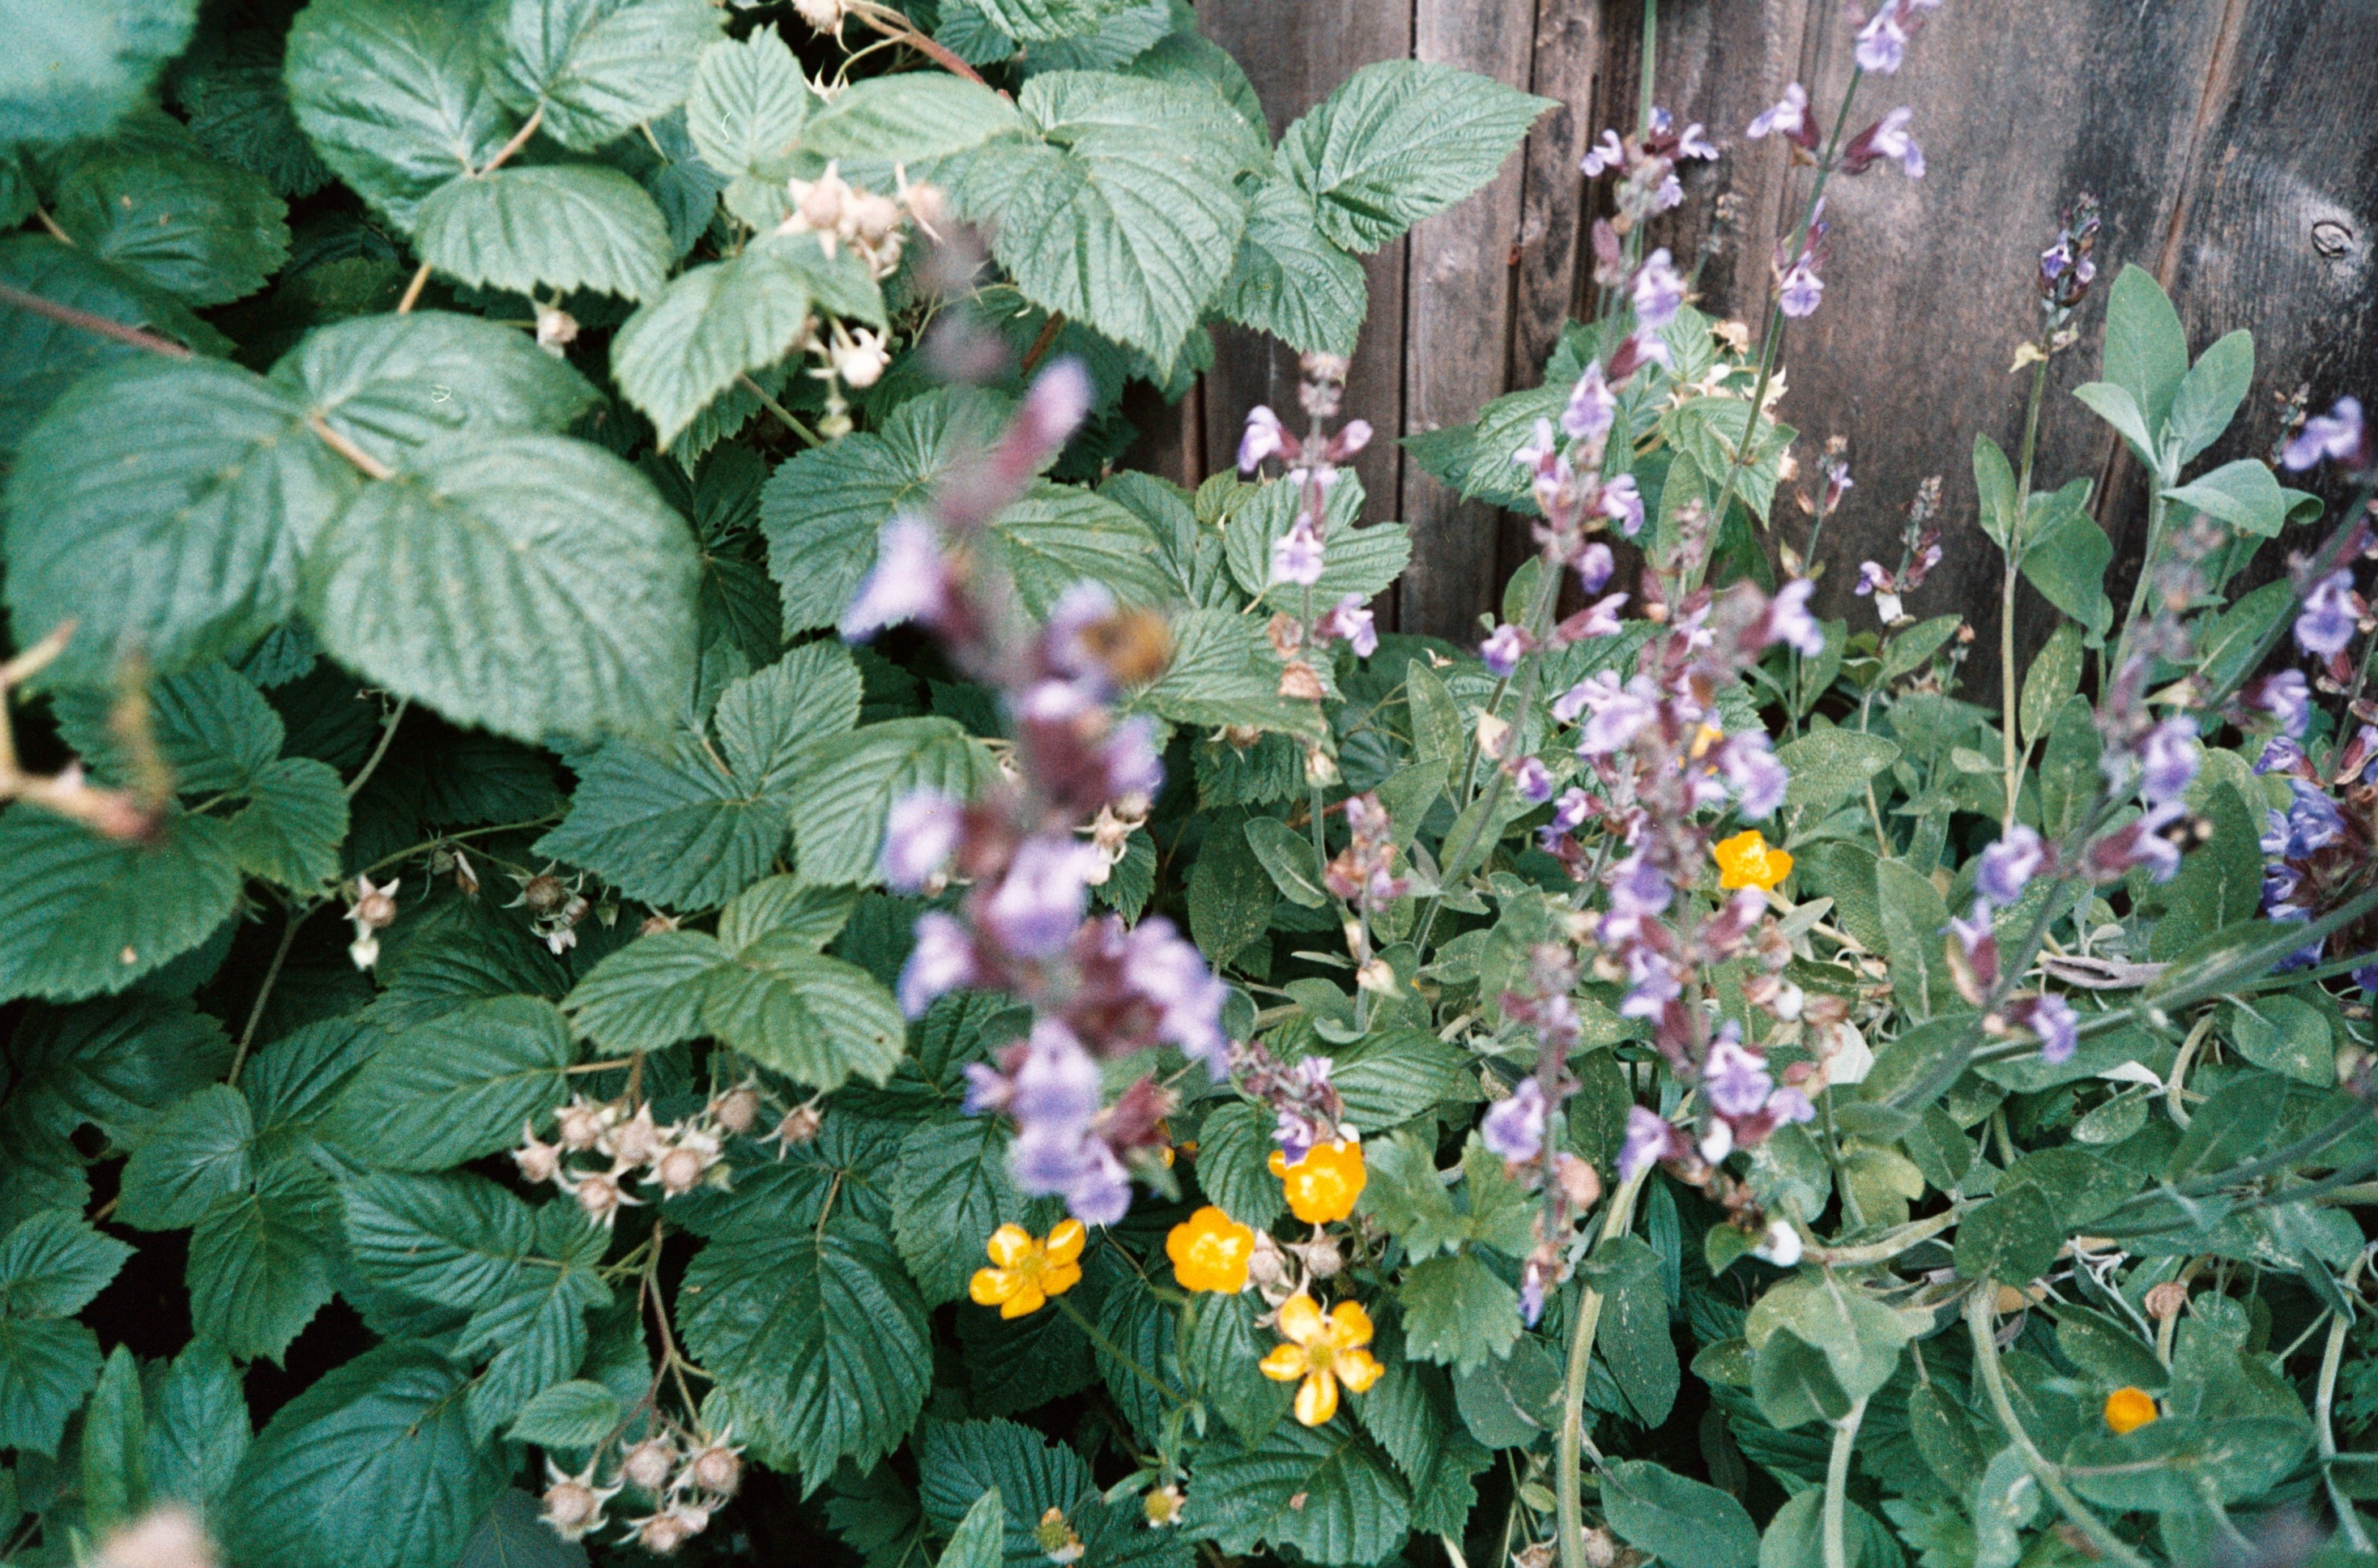
plant, raspberry, fruit, flower, film, wild, bush, herb, botany, garden, flora, wildflower, sage, shrub, buttercup, mju, expiredfilm, kodakprofoto100, olympusinfinitystylus, flowering plant, annual plant, land plant